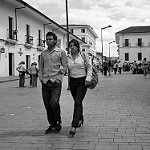
Scene: Outdoor